American Colonization Society

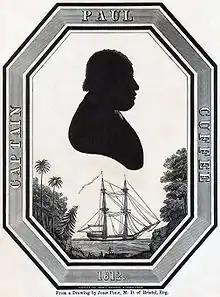
Drawing of Paul Cuffe (1812)

Paul Cuffe or Cuffee (1759–1817) was a successful Quaker ship owner and activist in Boston. His parents were of Ashanti (African) and Wampanoag (Native American) heritage. He advocated settling freed American slaves in Africa and gained support from the British government, free Black leaders in the United States, and members of Congress to take emigrants to the British colony of Sierra Leone. In 1815, he financed a trip himself. The following year, Cuffe took 38 American black people to Freetown, Sierra Leone. He died in 1817 before undertaking other voyages. Cuffe laid the groundwork for the American Colonization Society.